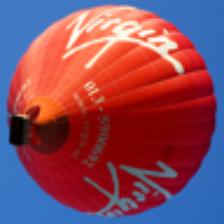
Label: NonHuman